Kennedy Farmhouse

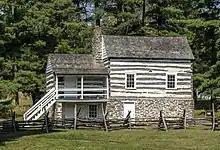
The restored Kennedy Farm House in 2019

The Kennedy Farm is a National Historic Landmark property on Chestnut Grove Road in rural southern Washington County, Maryland. It is notable as the place where the radical abolitionist John Brown planned and began his raid on Harpers Ferry, Virginia (today West Virginia), in 1859. Also known as the John Brown Raid Headquarters and Kennedy Farmhouse, the log, stone, and brick building has been restored to its appearance at the time of the raid. The farm is now owned by a preservation nonprofit.